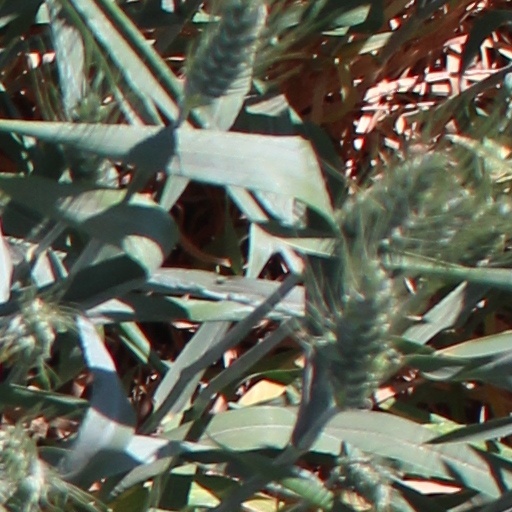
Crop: wheat